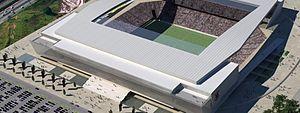
L'Arena Corinthians est le nom provisoire du stade de football construit pour la Coupe du monde de la FIFA Brésil 2014 à São Paulo, de 2011 à 2014, pour le Sport Club Corinthians Paulista, pour un devis de 820 millions de réaux brésiliens, par l'architecte Anibal Coutinho. Sa capacité devrait être de 48 000 spectateurs. Le stade est le lieu du match d'ouverture de la Coupe du monde de football de 2014 : Brésil-Croatie, et de cinq autres matches, y compris une demi-finale.